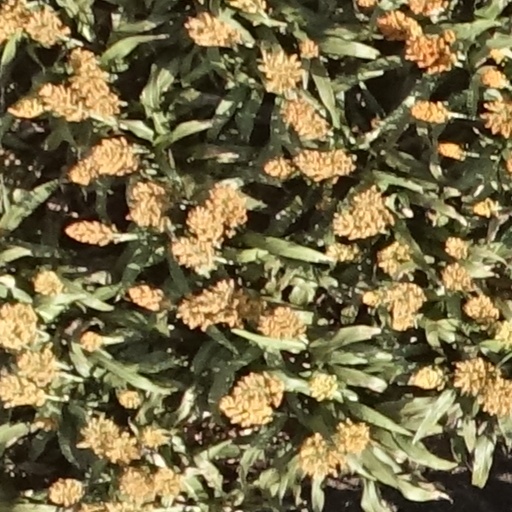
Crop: sorghum